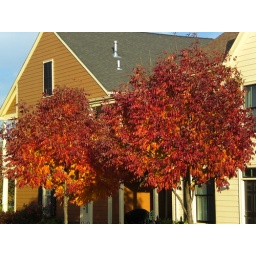
I like the way the orange floats over the yellow leaves in the interior like a multilayered organza ballroom gown.